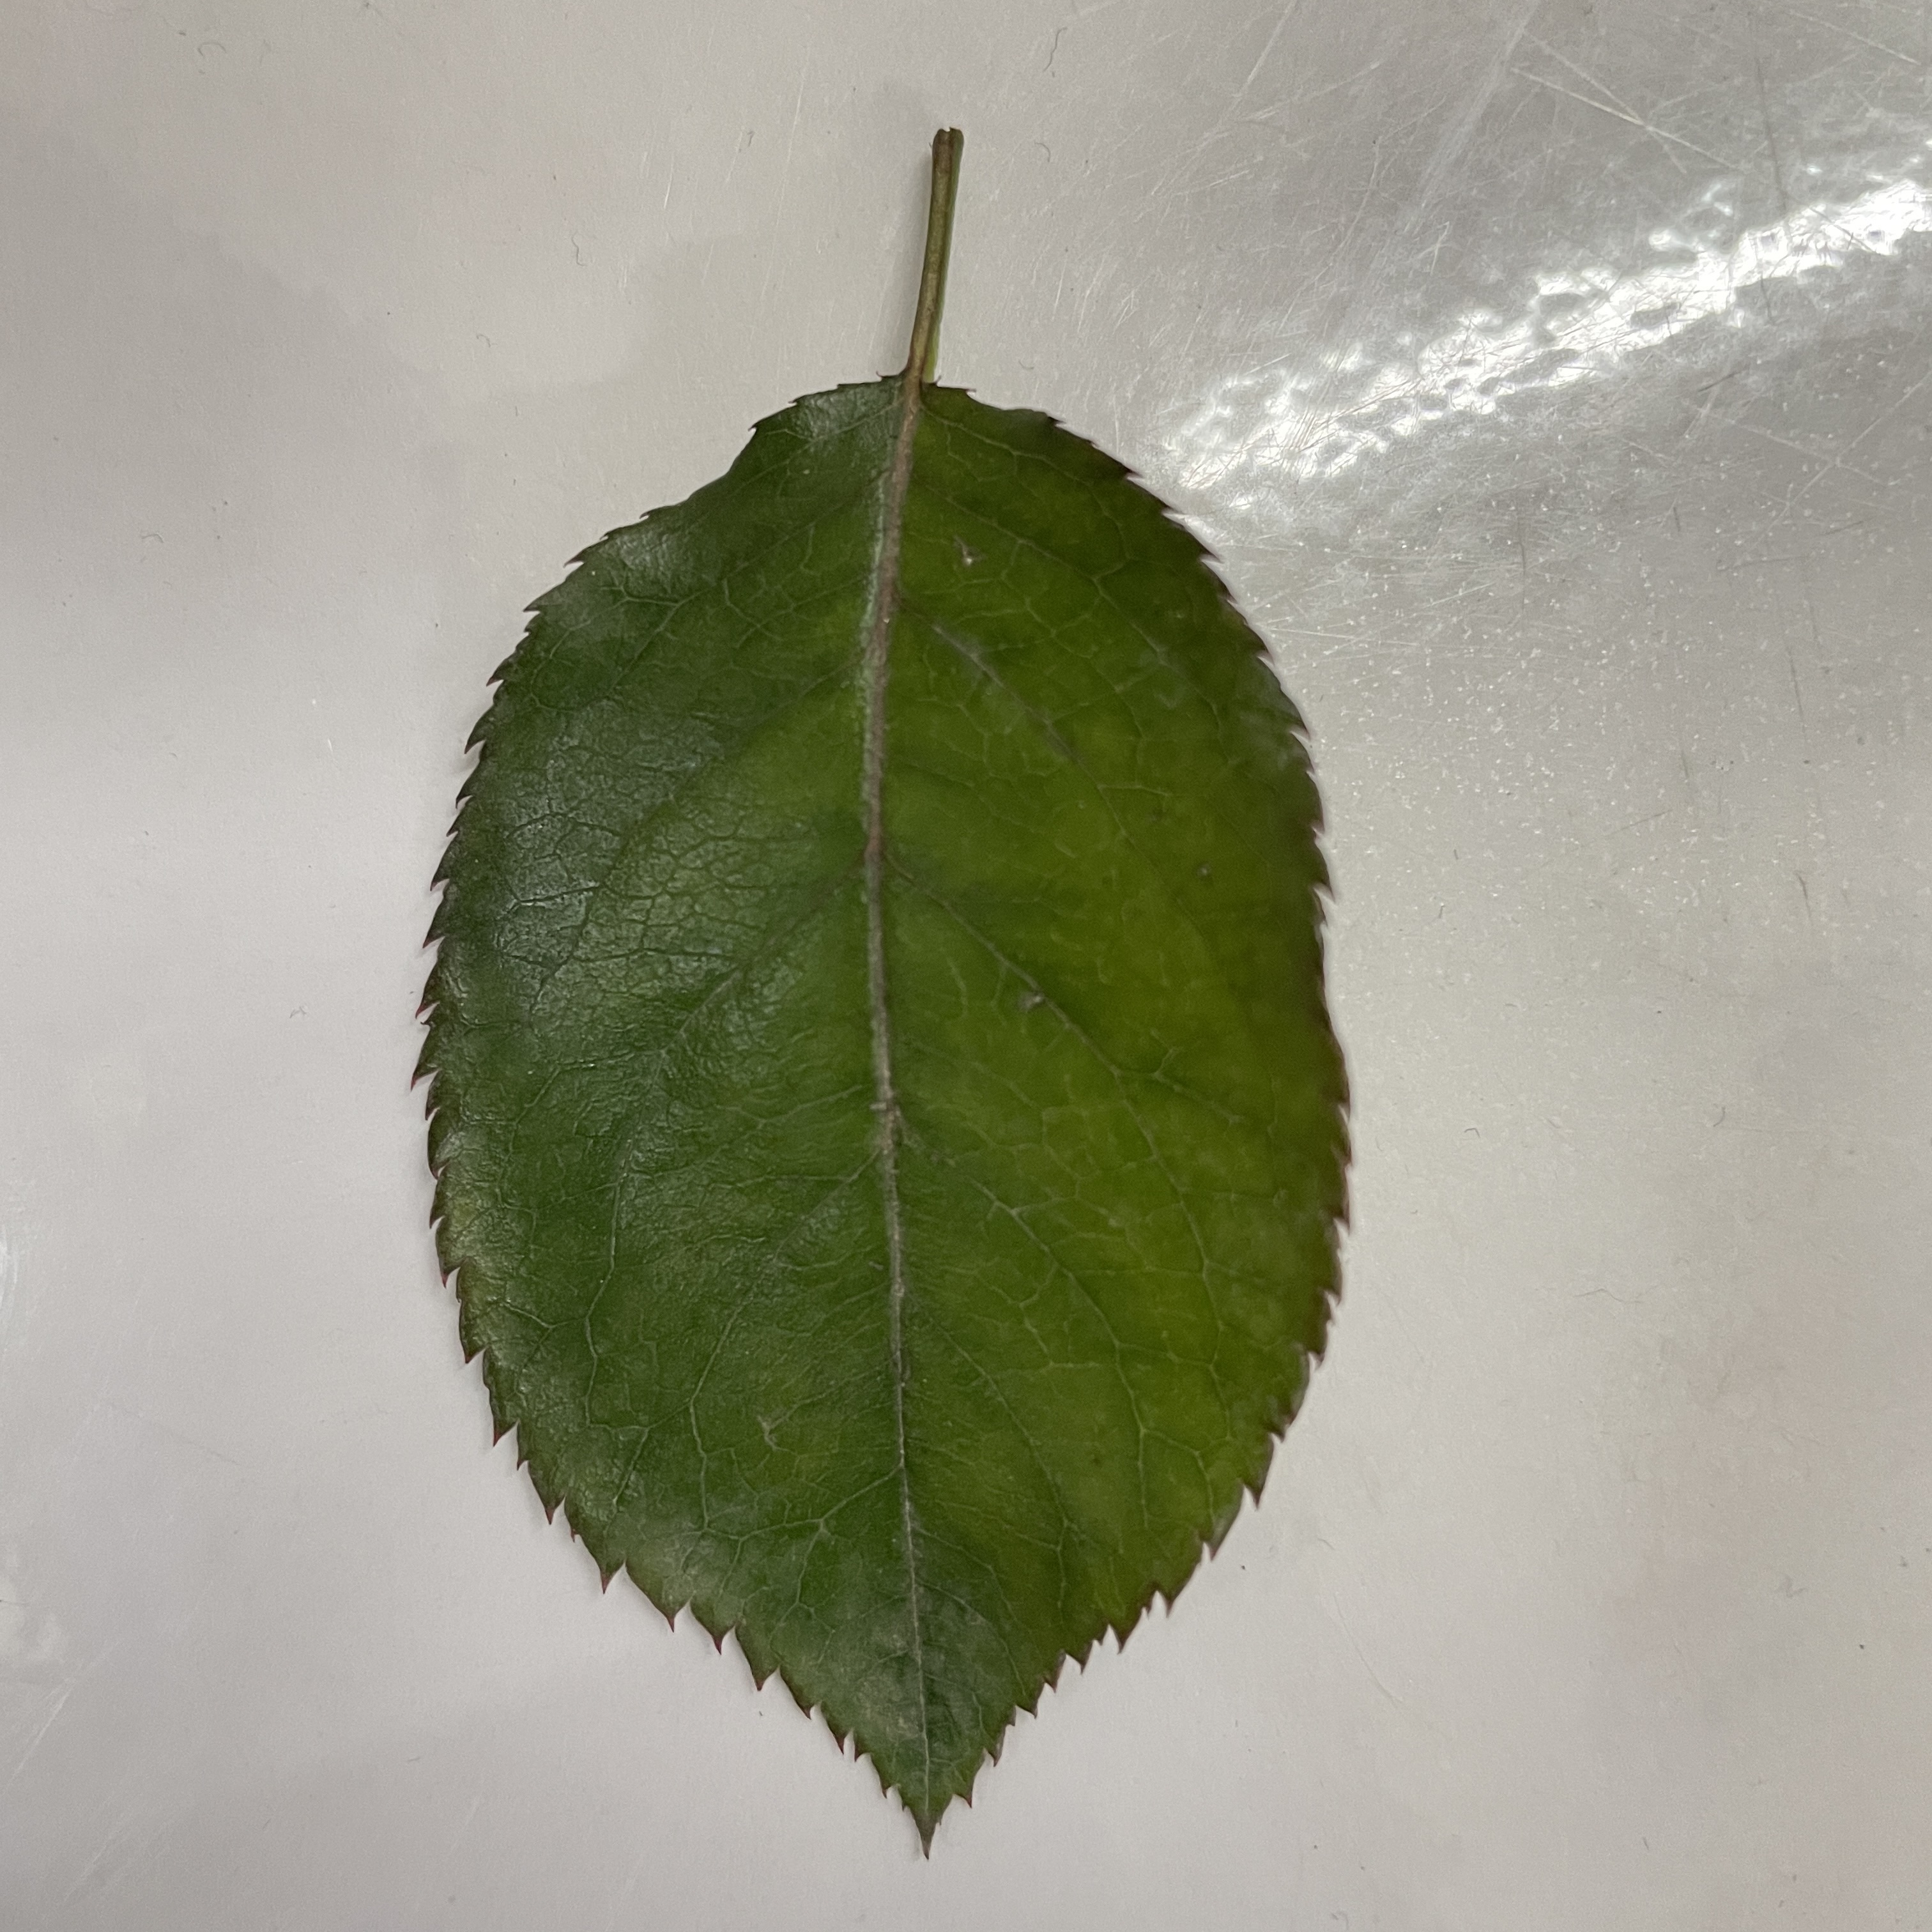
Label: Healthy Leaf